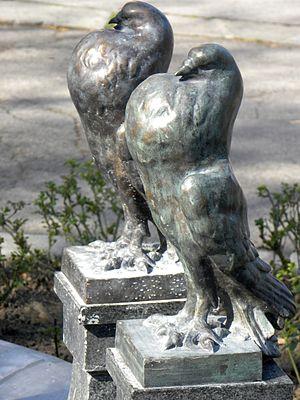
Dragomir Arambašić, né à Belgrade en 1881 et mort en 1945, est un sculpteur et peintre serbe.